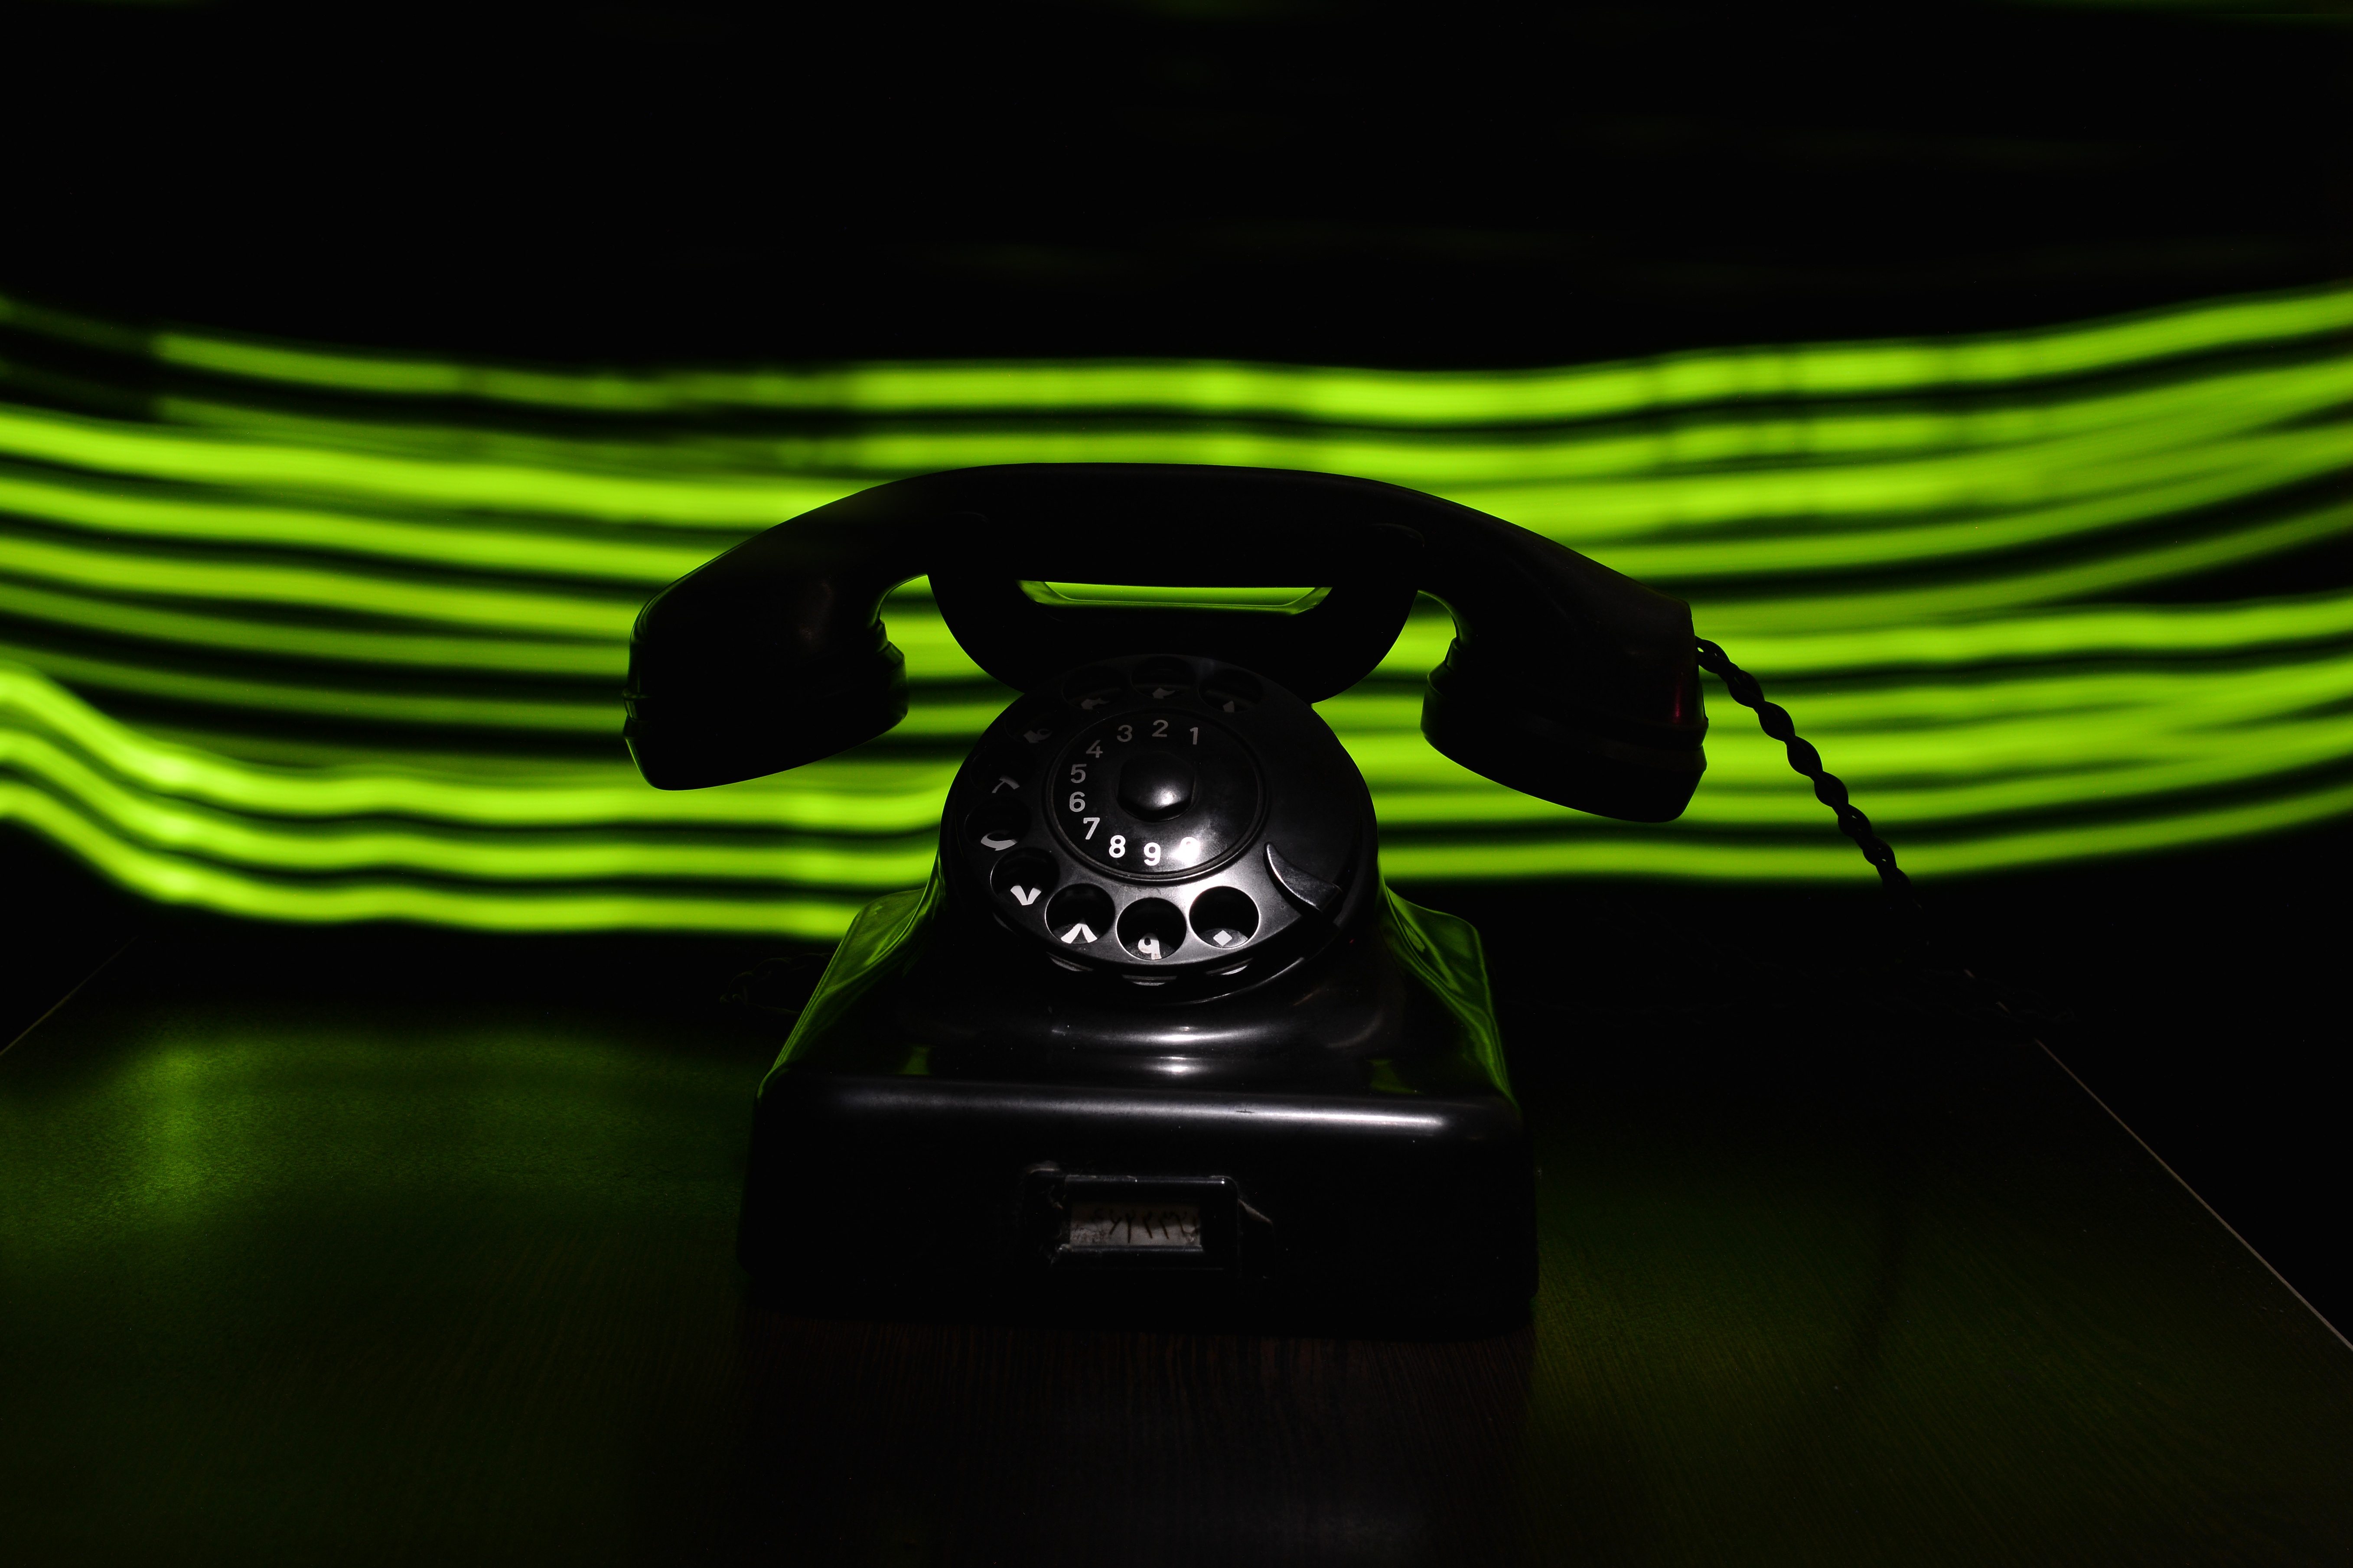
light, green, gadget, black